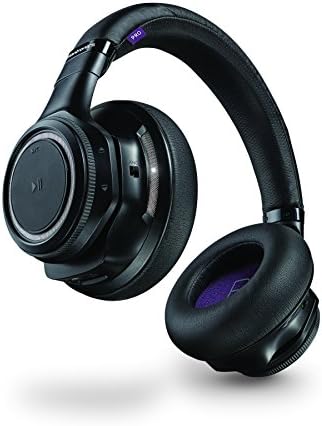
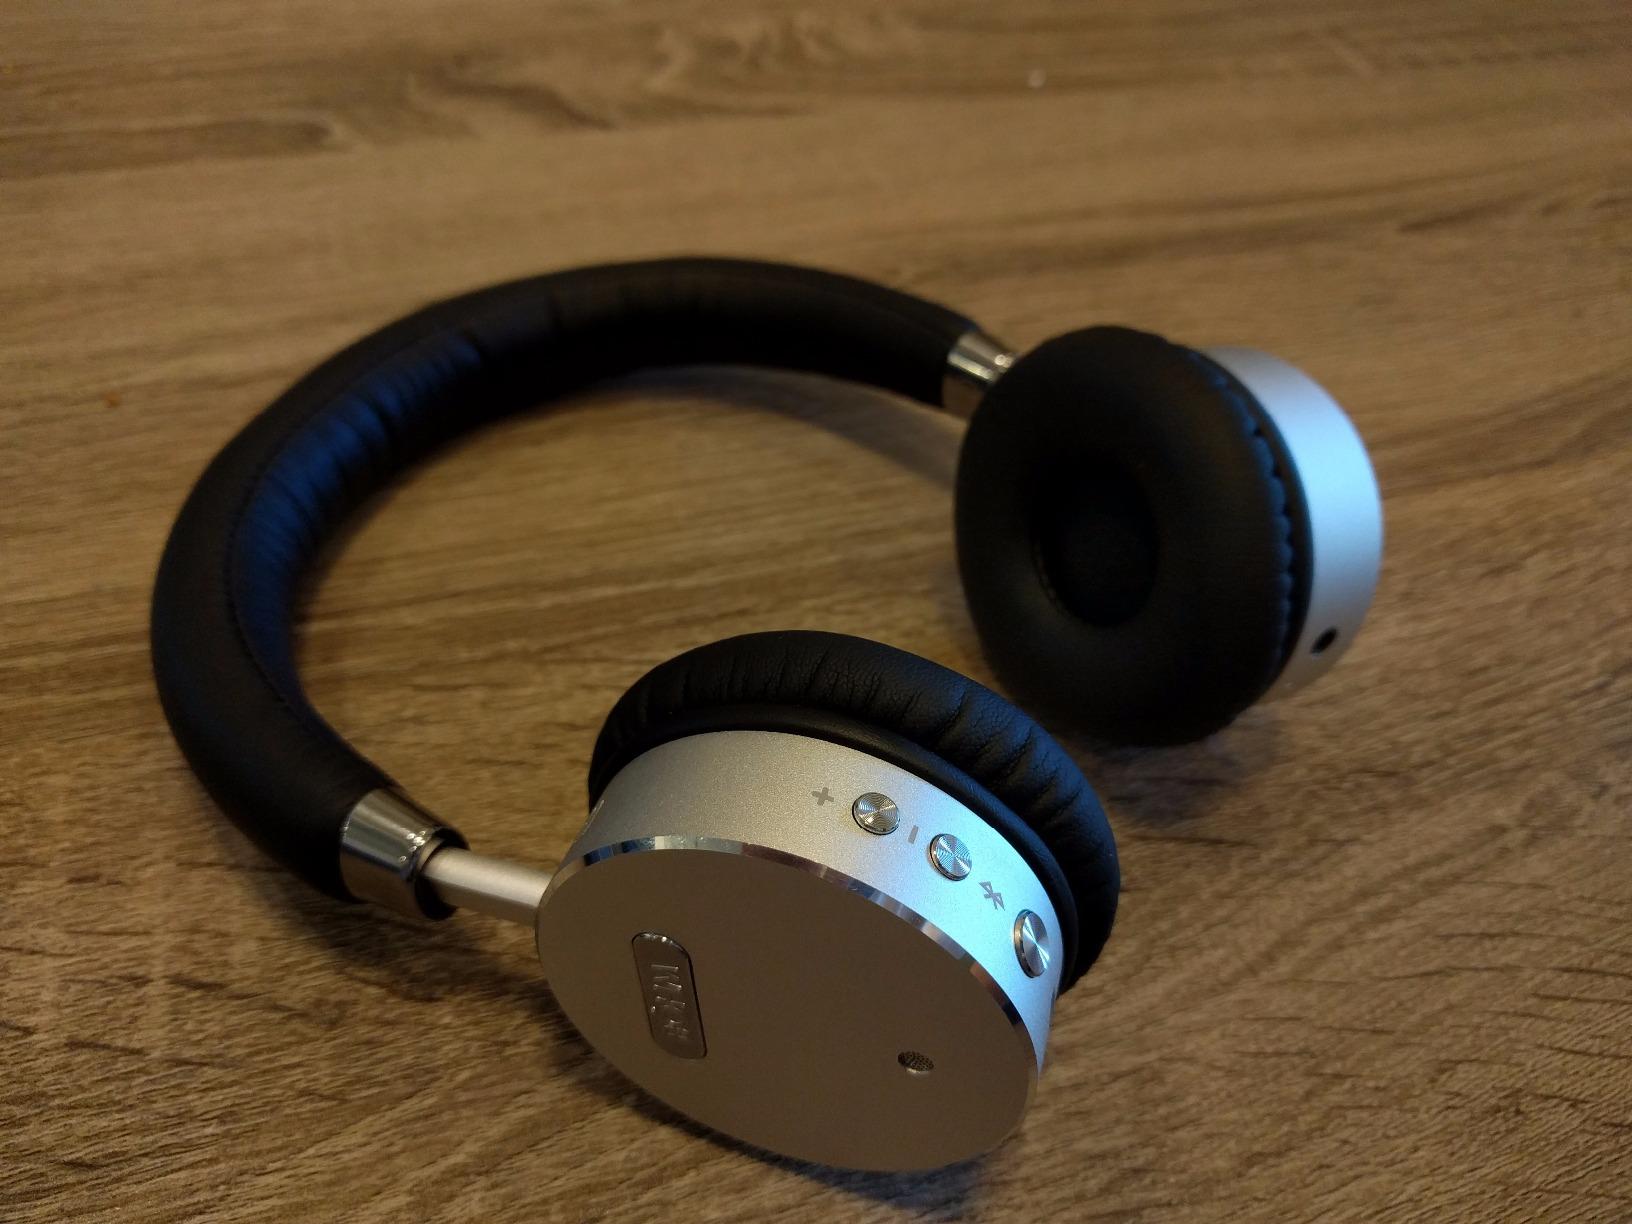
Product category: headphones
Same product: no